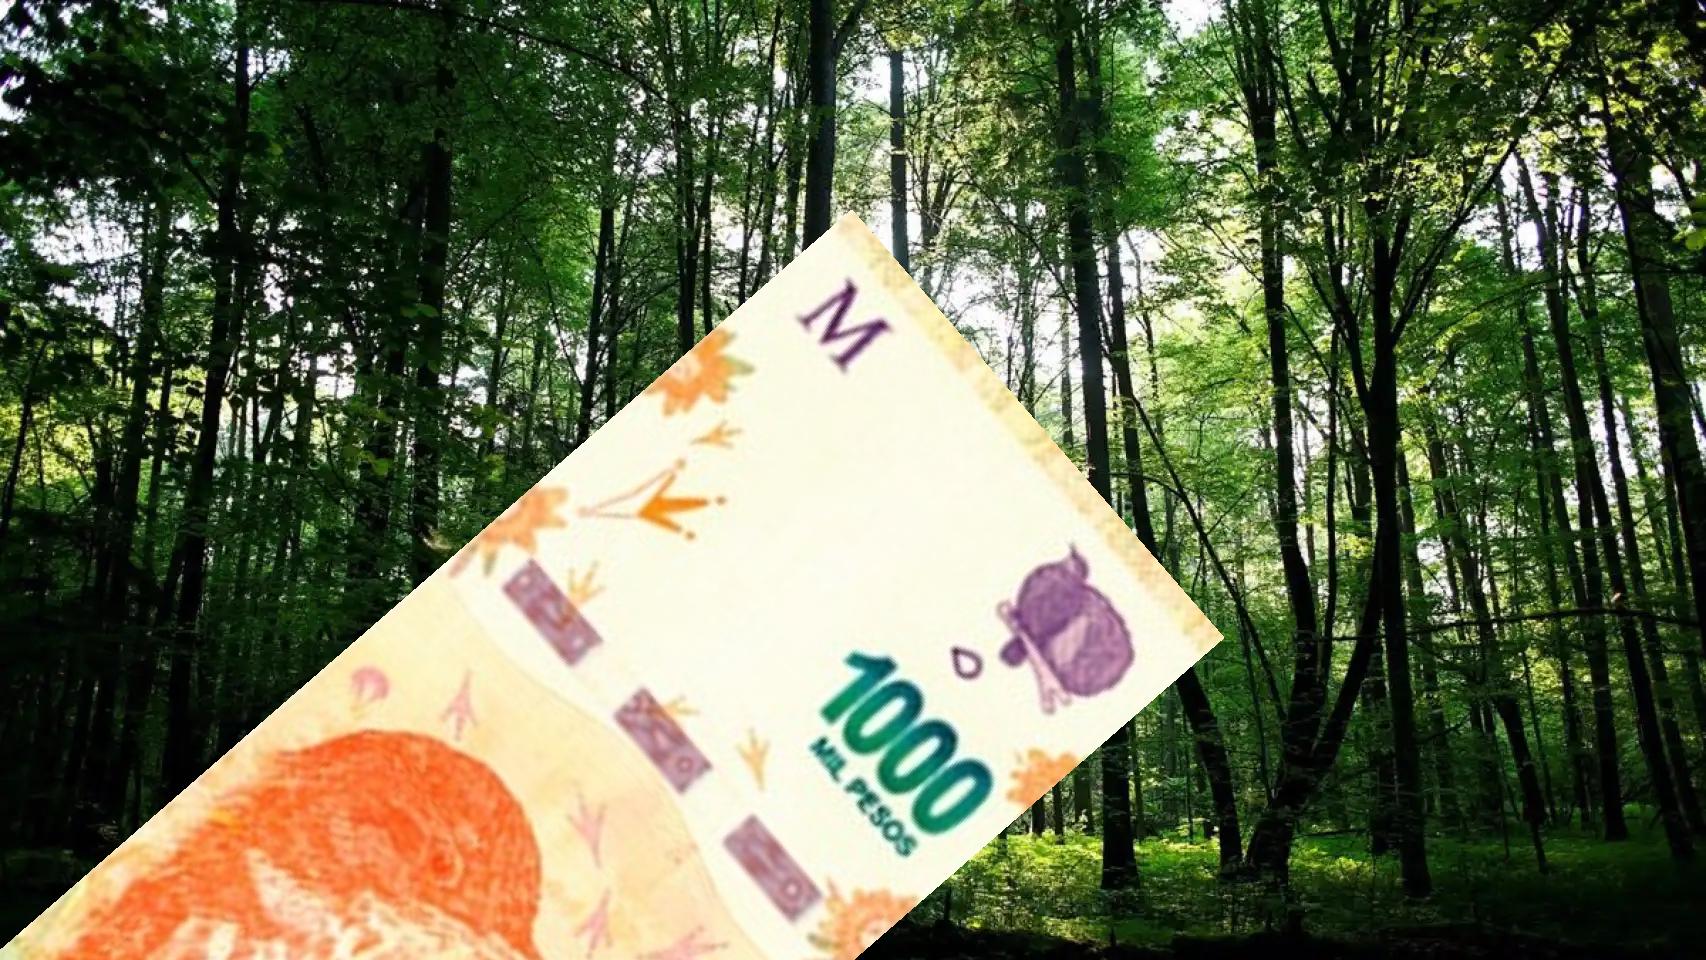
Denominación: 1000